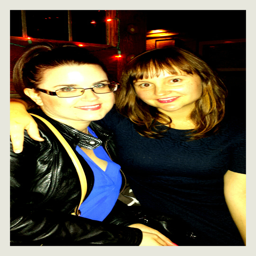
me and the birthday girl .